Looting of Battleford

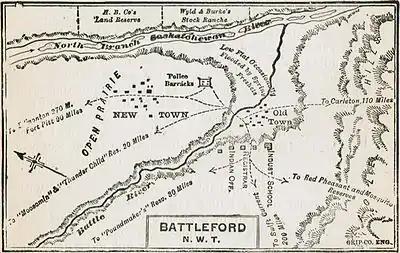
Map of Battleford 1885

On March 28, as news that several Indian bands including Poundmaker's were on their way to Battleford, settlers began moving into the nearby North-West Mounted Police post, Fort Battleford which was under the command of Colonel Morris and 25 police. Over the next several days 500 civilians would take refuge within the palisades. Many crossed over an unstable ice bridge on the Battle River leaving most of their possessions behind in the Old Town. During the night of March 29 nearby homesteads were raided their horses and cattle rounded up by the bands.